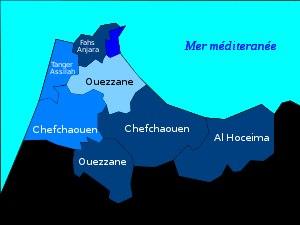
Les élections régionales à Tanger-Tétouan-Al Hoceïma se déroulent le 4 septembre 2015.